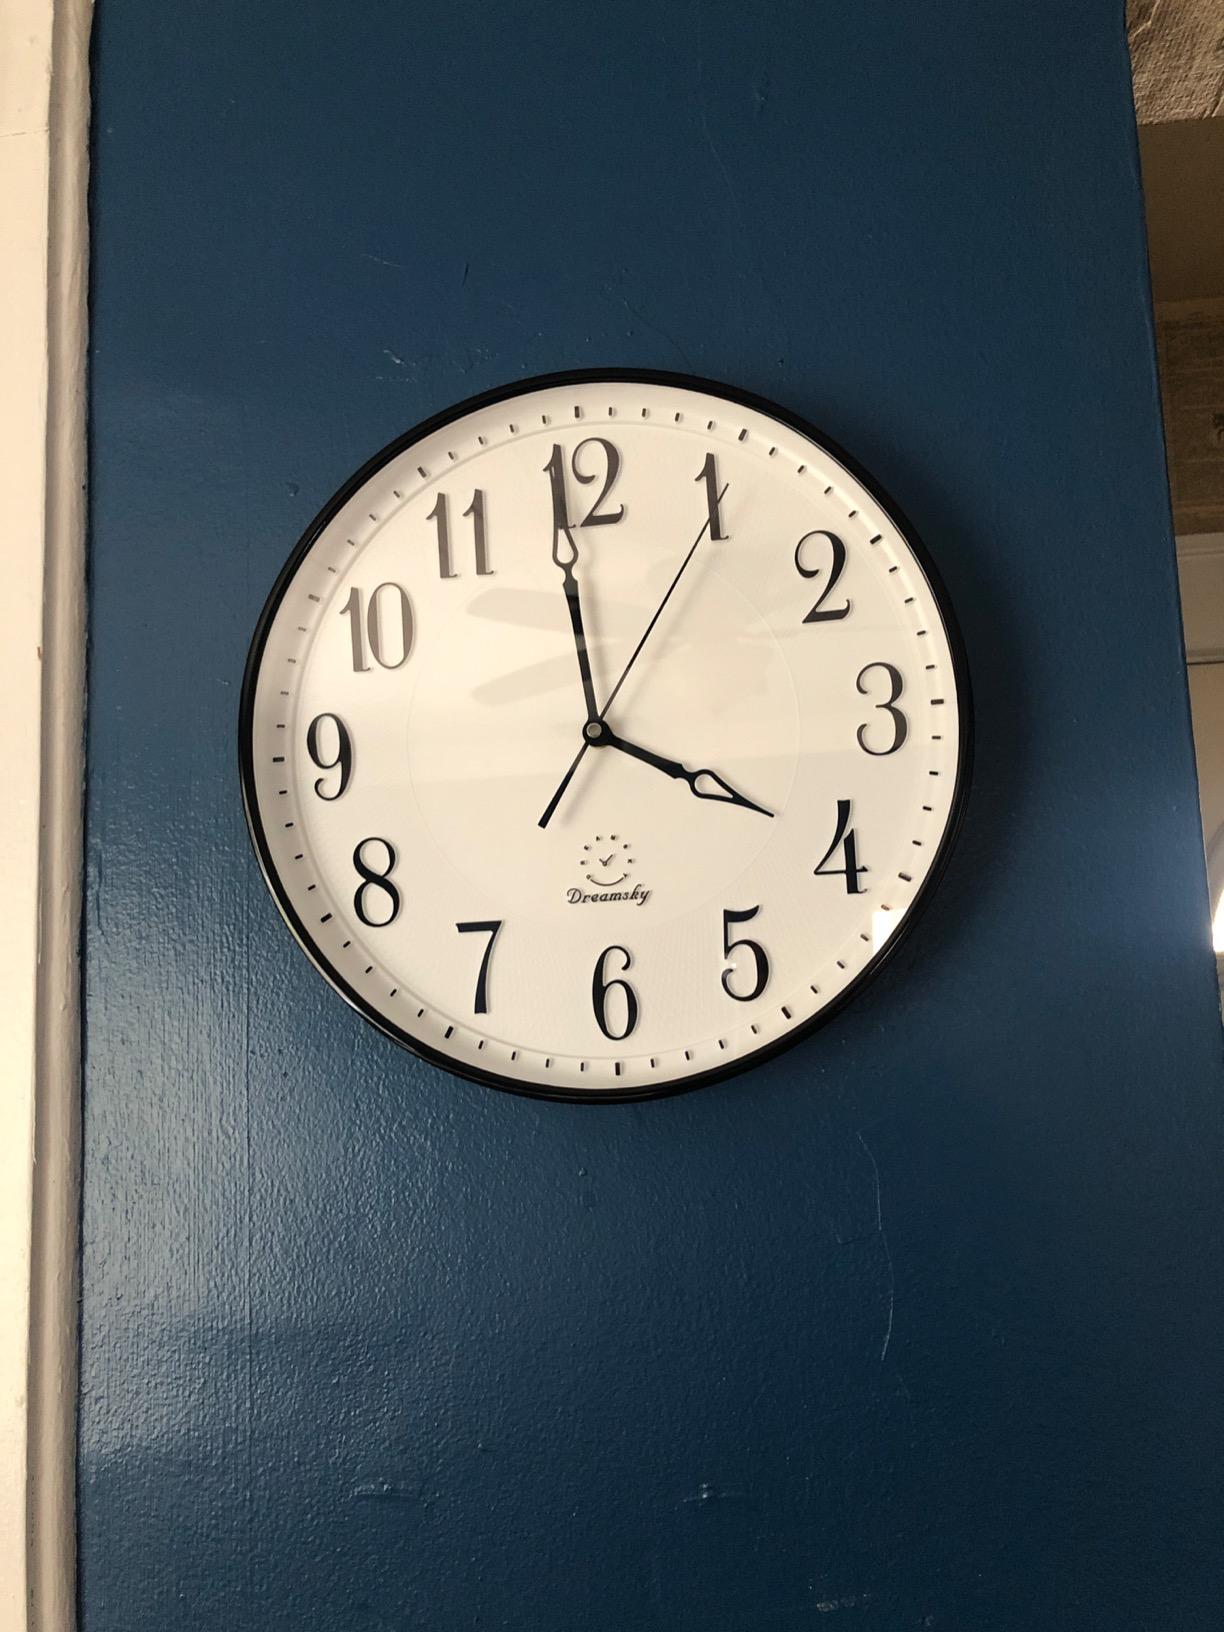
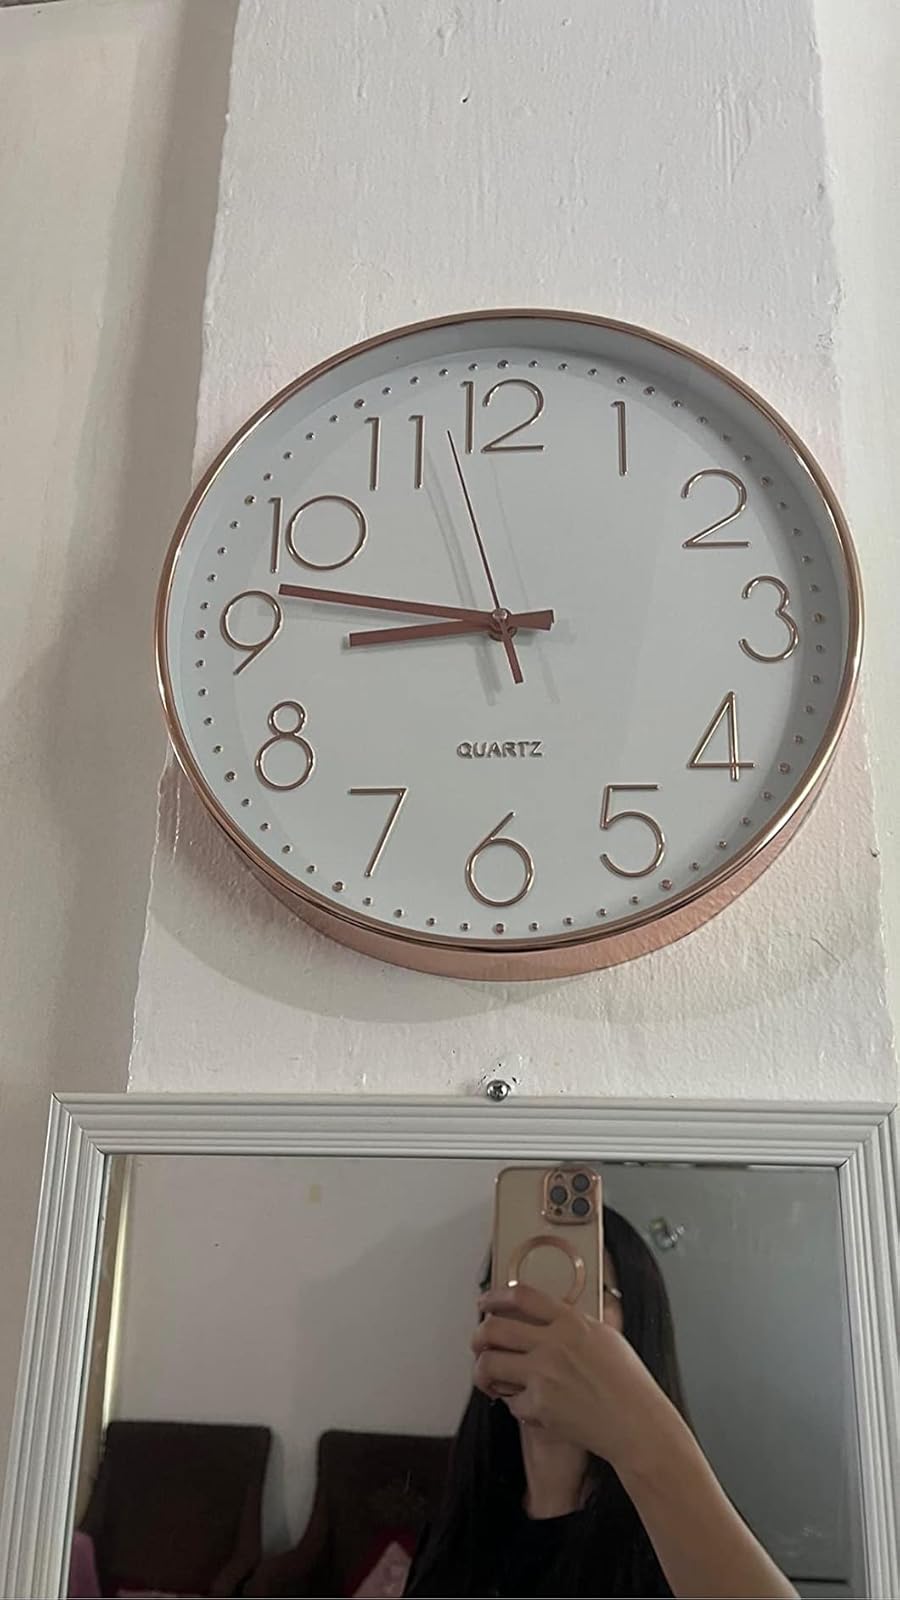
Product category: clock
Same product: no